Phil Bardsley

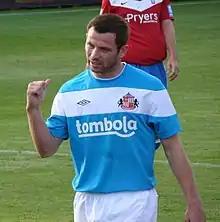
Bardsley for Sunderland in a pre-season friendly against York City

On 22 January 2008, Bardsley joined Sunderland on a three-and-a-half-year contract in a deal worth an initial £850,000, potentially rising to £2 million. He made his debut in a 2–0 win against Birmingham City in the Premier League on 29 January. Bardsley played 11 times under Roy Keane in 2007–08 as Sunderland successfully avoided relegation by three points. On 27 August 2008 Bardsley scored his first goal in English football in a 2–1 victory against Nottingham Forest in the League Cup. Bardsley lost out to Pascal Chimbonda during the first half of the 2008–09 campaign before regaining his place in the team in November 2008. He retained his place under Ricky Sbragia, playing in total 33 times in 2008–09 as Sunderland survived relegation on the final day of the season.